Takreem

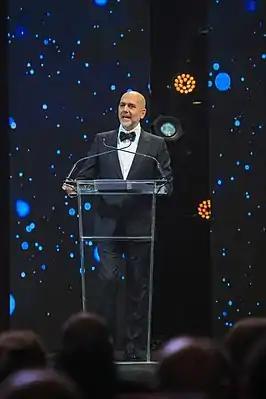
Ricardo Karam giving his keynote in Amman, 2017.

Takreem is a non-profit organization founded in 2009 by Ricardo Karam to recognize Arab individuals or organizations for their contributions to their communities and achievements in culture, education, science, environmental studies, humanitarian services, and socio-economic development.